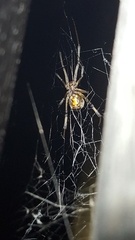
Species: Lactrodectus_hesperus